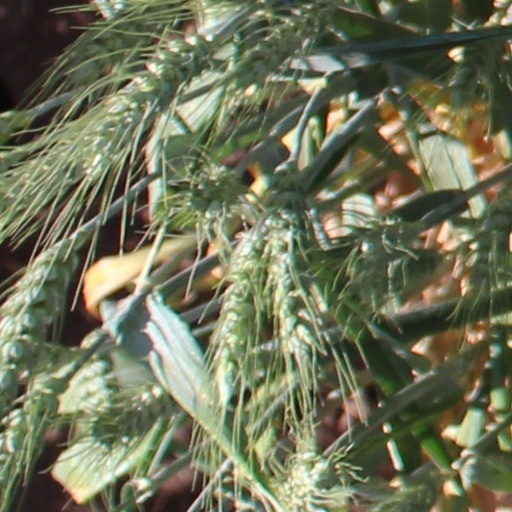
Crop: wheat